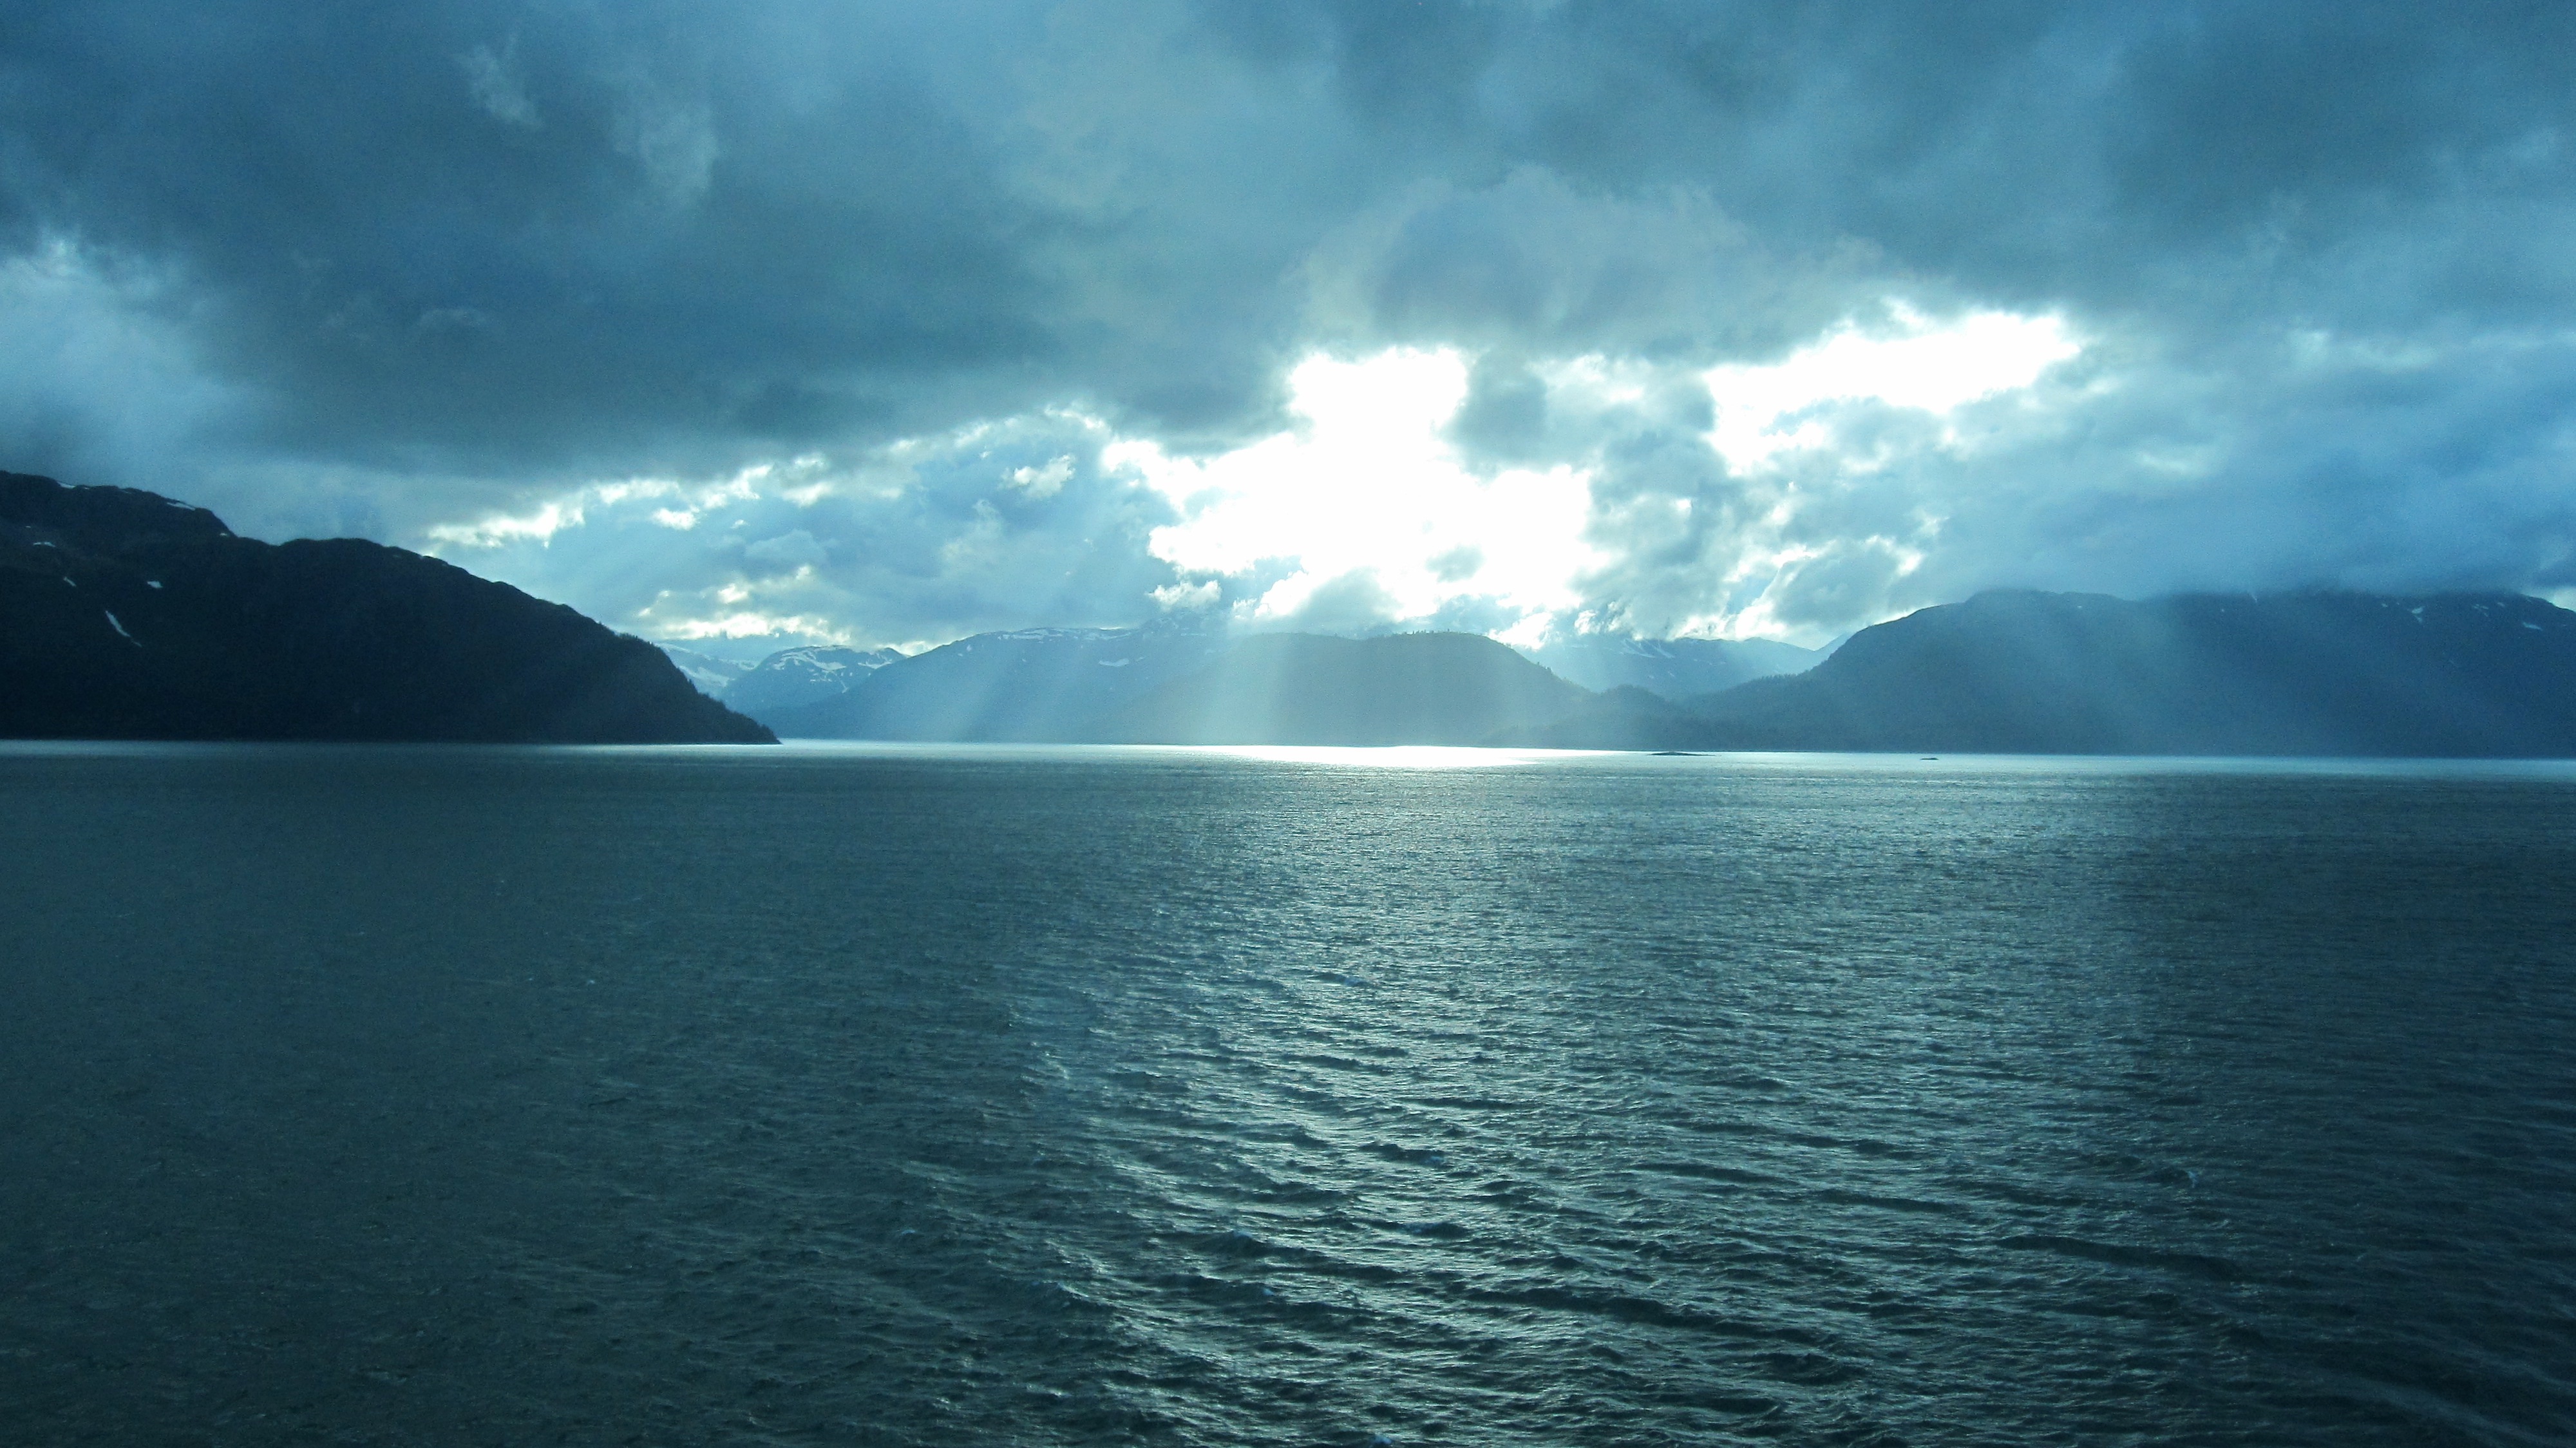
sea, coast, ocean, horizon, cloud, sky, sunlight, lake, weather, bay, fjord, terrain, loch, cape, atmospheric phenomenon, glacial landform